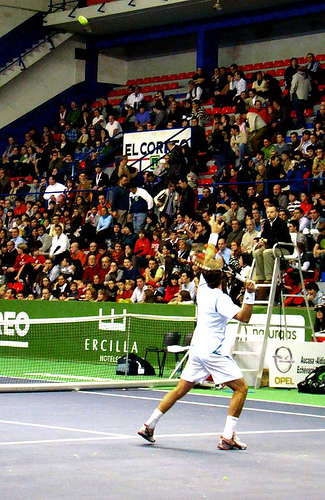
vận động viên tennis đang đứng trên sân cầm vợt đánh bóng